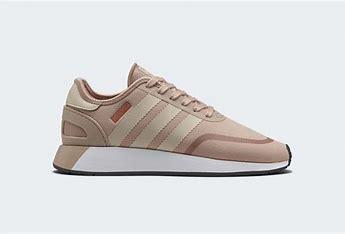
Brand: Adidas
Model: N 5923